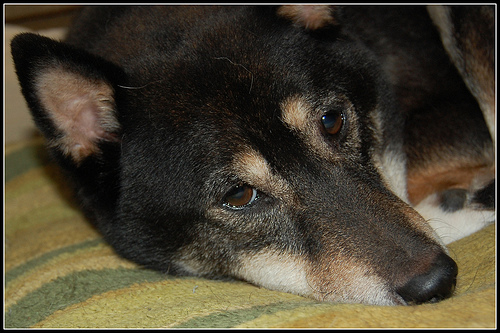
Animal: dog
Breed: shiba_inu